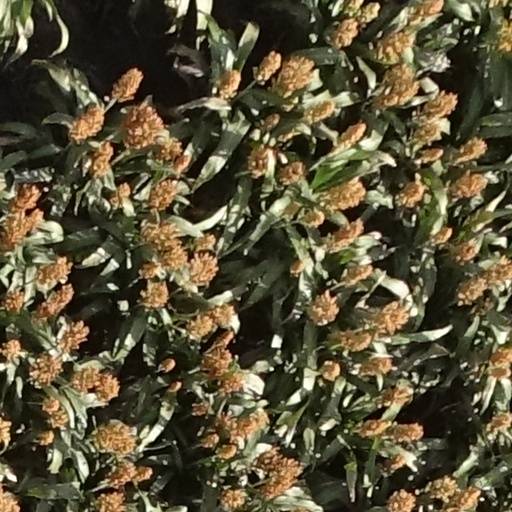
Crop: sorghum